Donald Somervell, Baron Somervell of Harrow

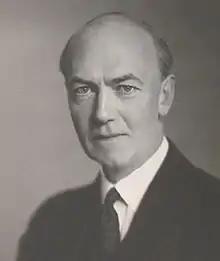
Somervell in 1945 by Walter Stoneman

Donald Bradley Somervell, Baron Somervell of Harrow, (24 August 1889 – 18 November 1960) was a British barrister, judge and Conservative Party politician. He served as Solicitor General and Attorney General from 1933 to 1945 and was briefly Home Secretary in Winston Churchill's 1945 caretaker government.